100 Series Shinkansen

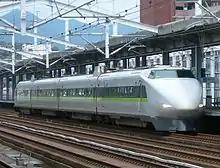
Set P11 in JR-West "Kodama" livery in August 2009

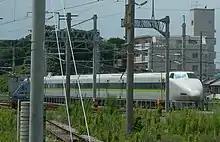
JR-West training set P2 at Shimonoseki in August 2009

The first of two reformed 4-car P sets was introduced on Sanyo Shinkansen "Kodama" services from October 2000. P1 was reformed from set V1, with the traction motors in the two end cars (renumbered in -5000 series) replaced by those from surplus JR-West G set cars. P2 was reformed from unit V6 in October 2000. Subsequent sets P3 and P4 were formed in 2001 by transplanting the cab sections of surplus non-powered G set cars onto powered intermediate cars renumbered into the 121-5050 and 122-5050 series. Set P1 was the first to be repainted into the new JR-West "fresh green" "Kodama" livery, in August 2002, and the entire fleet of twelve sets (P1–P12) had been similarly treated by March 2005.